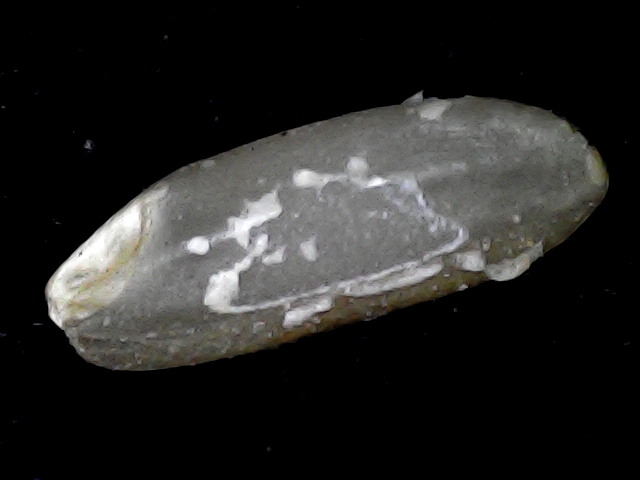
Rice variety: BD72